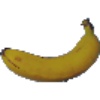
Label: Banana 1